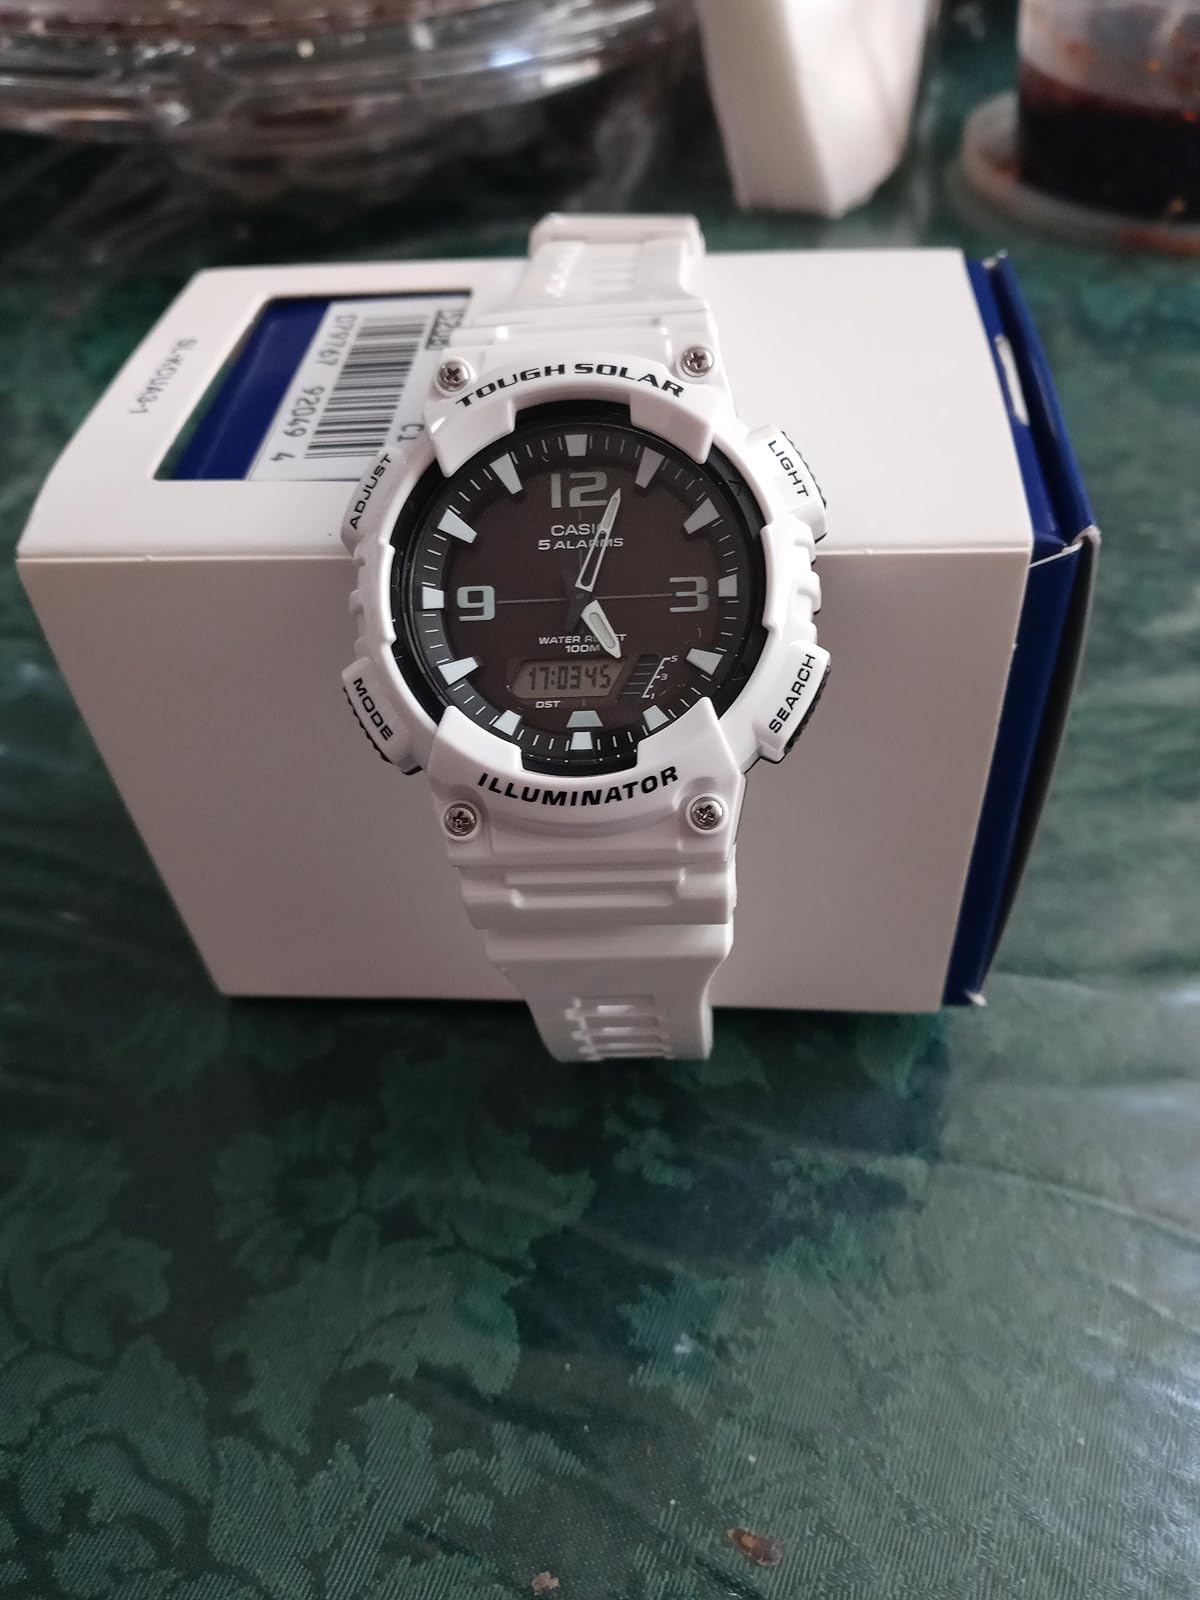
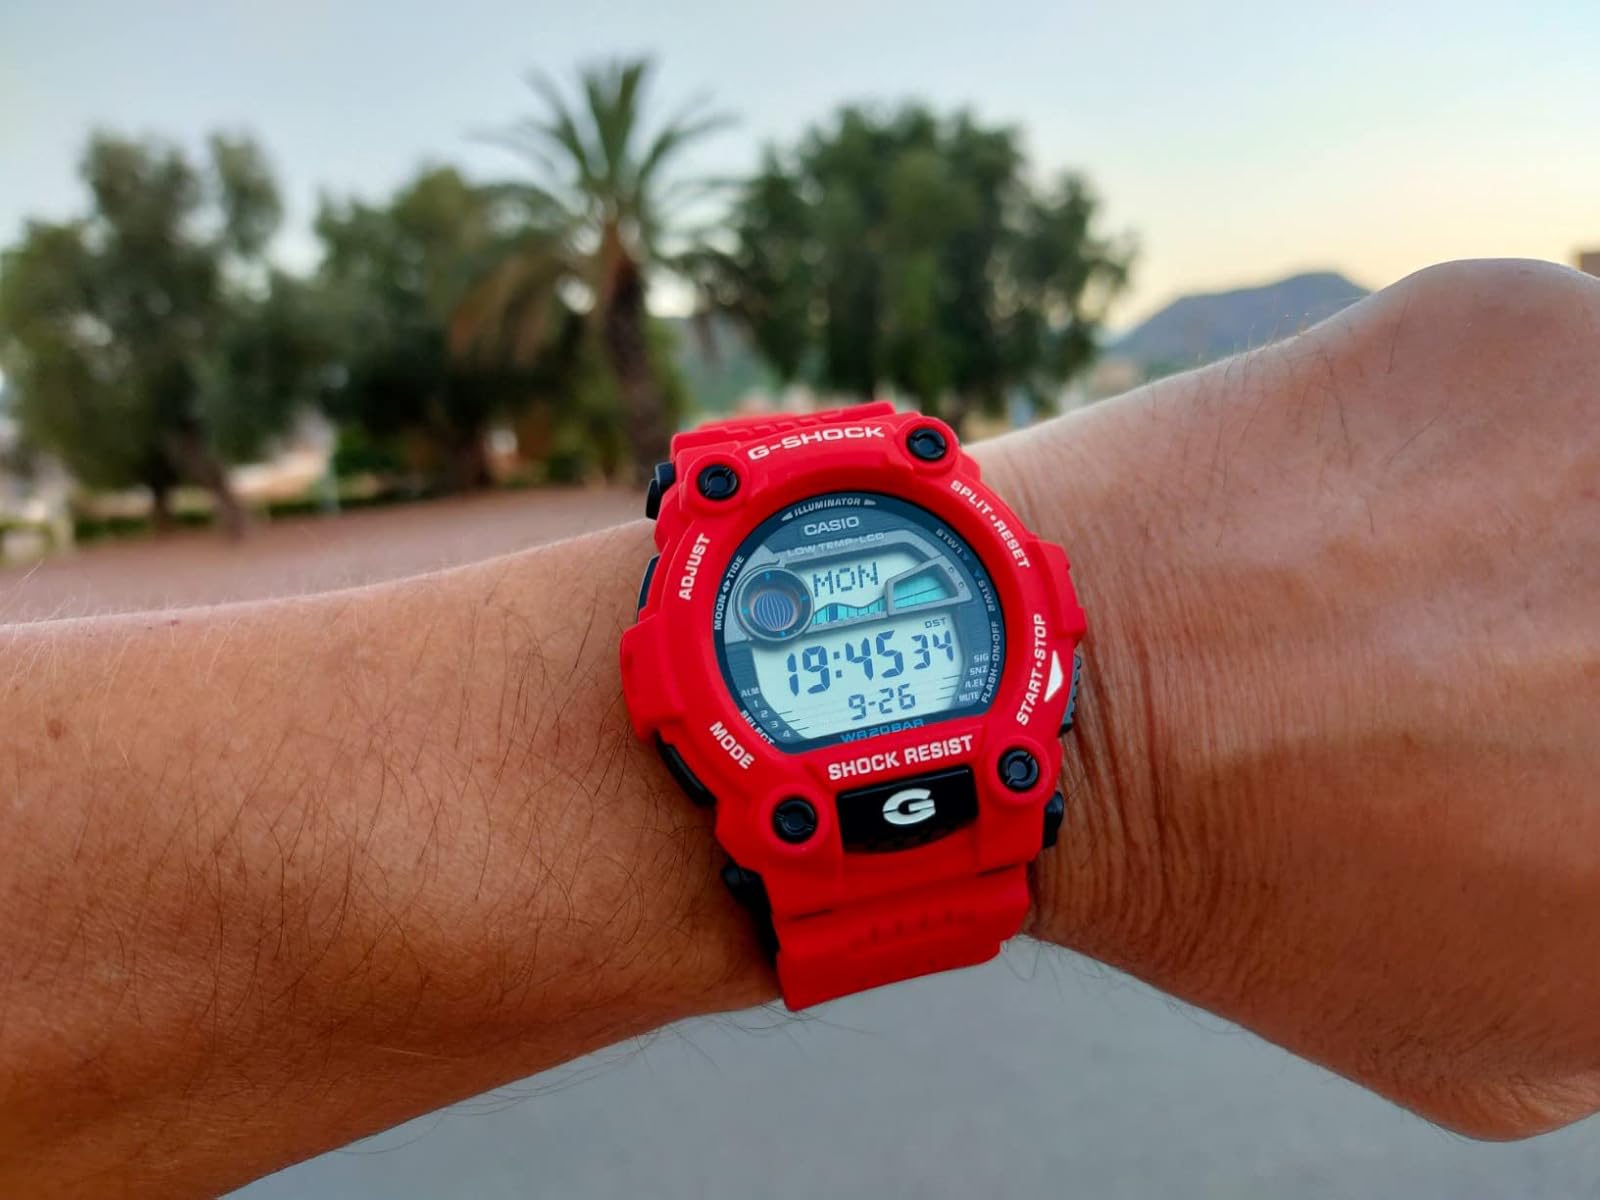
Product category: accessories_watch
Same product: no